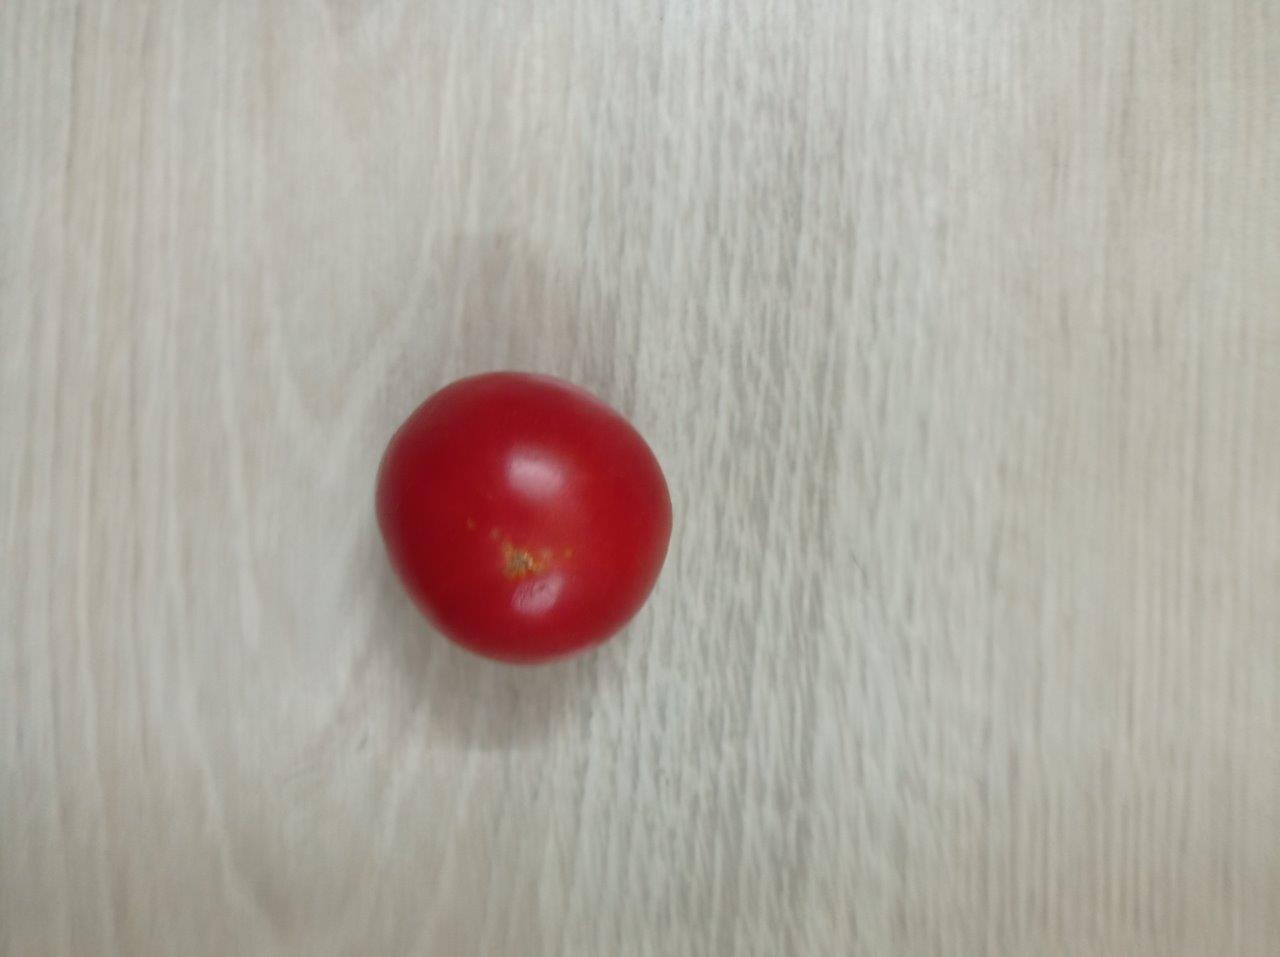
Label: Fresh